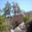
Label: pine_tree